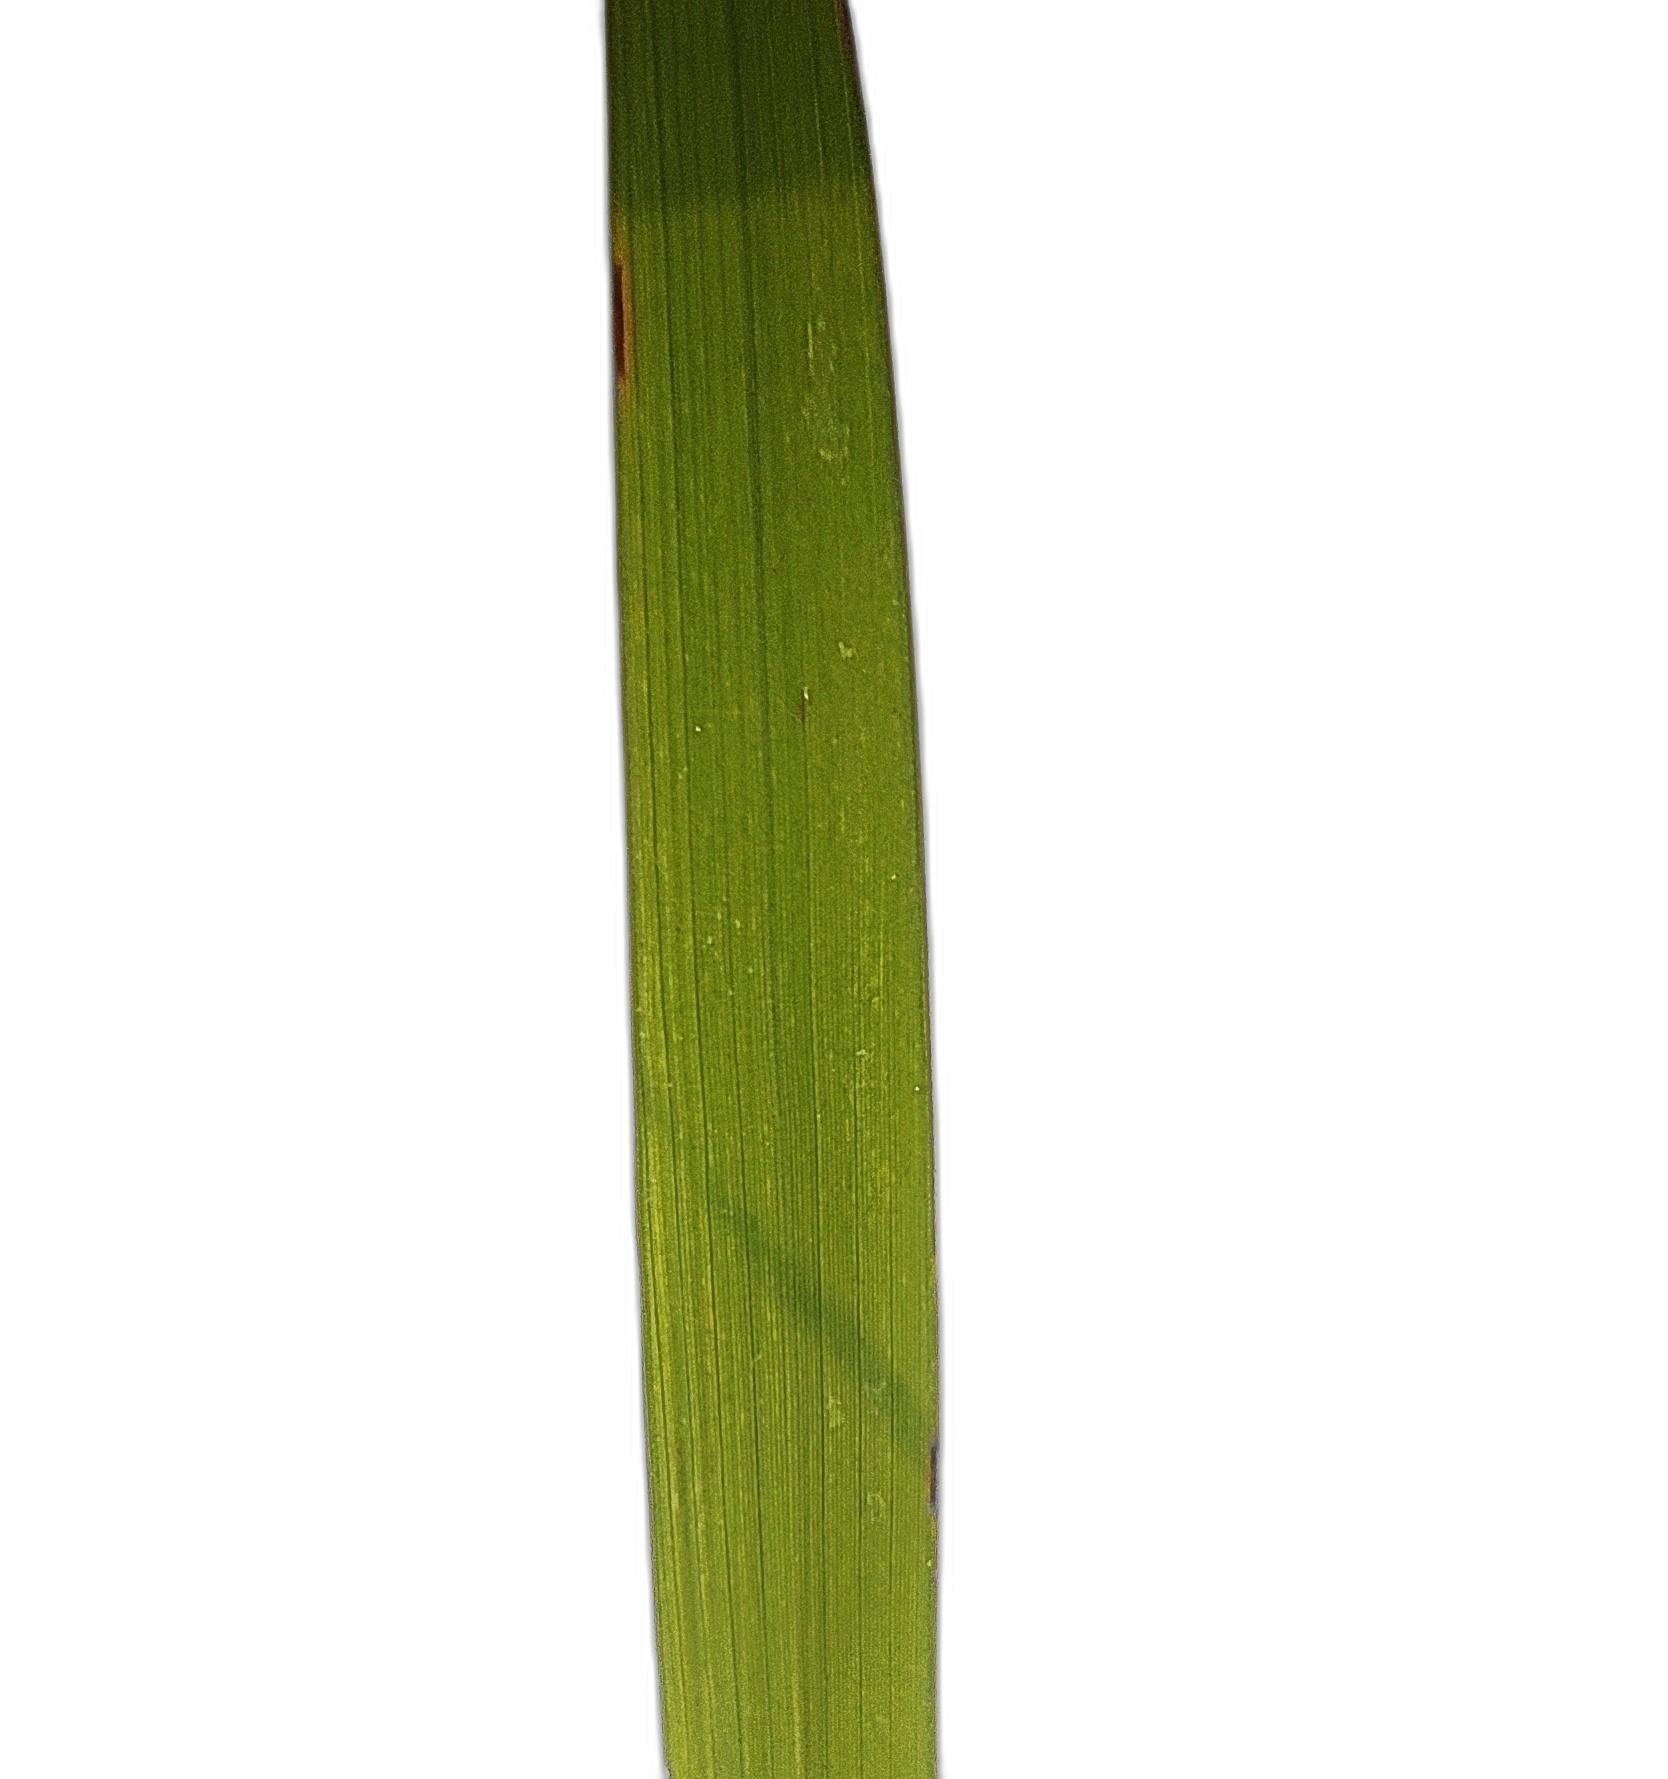
Label: Healthy